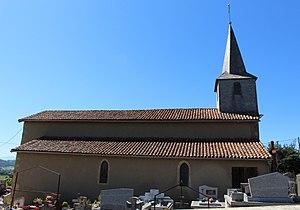
Église Saint-Germé de Cizos (Hautes-Pyrénées)
Cizos est une commune française située dans le département des Hautes-Pyrénées, en région Occitanie.
La liste des églises des Hautes-Pyrénées recense de manière exhaustive les églises situées dans le département français des Hautes-Pyrénées.